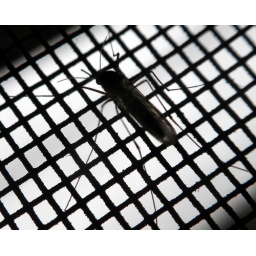
Mosquito against bathroom screen window.